Liberté-class battleship

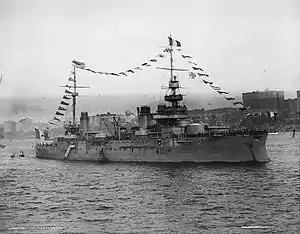
"Vérité" in the United States in 1909, showing the arrangement of the forward main battery turret and the secondary turret and casemate guns

The main battery for the "Liberté"-class ships consisted of four Canon de 305 mm Modèle 1893/96 guns mounted in two twin-gun turrets, one forward and one aft. These guns fired a shell at a muzzle velocity of . At their maximum elevation of 12 degrees, the guns had a range of . Their rate of fire was one round per minute. Both the turrets and the guns were electrically operated; both guns were typically elevated together, but they could be decoupled and operated independently if the need arose. The guns had to be depressed to a fixed loading position, −5 degrees, between shots. Ready ammunition storage amounted to eight rounds per turret. Though earlier French battleships had carried several types of shells, including armor-piercing (APC), semi-armor-piercing (SAPC), cast iron, high-explosive, and shrapnel shells, the "Liberté"s standardized on a load-out of just APC and SAPC shells. In peacetime, each gun was supplied with 65 shells, for a total of 260 per ship, of which 104 were APC and the remaining 156 were SAPC. The wartime supply was three times that, at 780 shells in total.